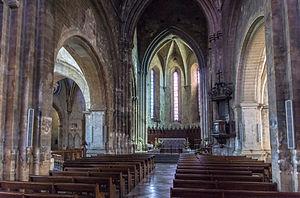
Forcalquier - Cathédrale Notre-Dame du Bourguet - Intérieur
La concathédrale Notre-Dame-du-Bourguet de Forcalquier est une cathédrale catholique et un monument historique français, située dans la ville de Forcalquier, dans les Alpes-de-Haute-Provence.